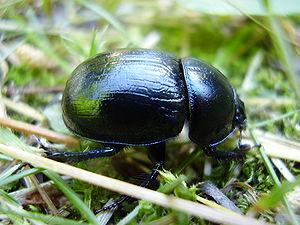
Geotrupes stercorarius, le géotrupe du fumier, est une grande espèce d'insectes de coléoptères de la famille des Geotrupidae, noir à reflets verts, bleus ou violacés, qui peut être trouvé sur des bouses fraîches, crottins de chevaux et crottes de différents animaux.